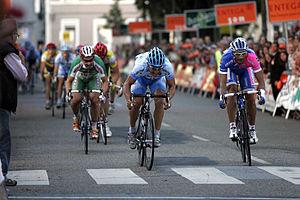
Daniele Bennati, né le 24 septembre 1980 à Arezzo, en Toscane, est un coureur cycliste italien. Professionnel de 2002 à 2019, il a débuté dans l'équipe Acqua & Sapone-Cantina Tollo aux côtés de Mario Cipollini, il s'est révélé au plus haut niveau à son arrivée dans l'équipe Lampre-Caffita en 2005. Excellent sprinteur, il a remporté cinq étapes de grands tours en 2007 et a intégré l'équipe Liquigas en 2008 avec laquelle il a réalisé des places d'honneur lors de classiques renommées. Il quitte à l'automne 2010 la formation italienne pour s'engager avec la nouvelle formation des frères Schleck, l'équipe Leopard-Trek qui devient en 2012 RadioShack-Nissan. Il court à partir de 2013 pour Saxo-Tinkoff devenue par la suite Tinkoff-Saxo puis Tinkoff, puis en 2017 pour l'équipe espagnole Movistar.